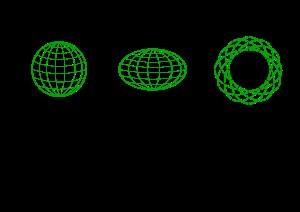
La connaissance de la structure des noyaux atomiques, ou structure nucléaire est une question-clé dans le contexte de la physique nucléaire.